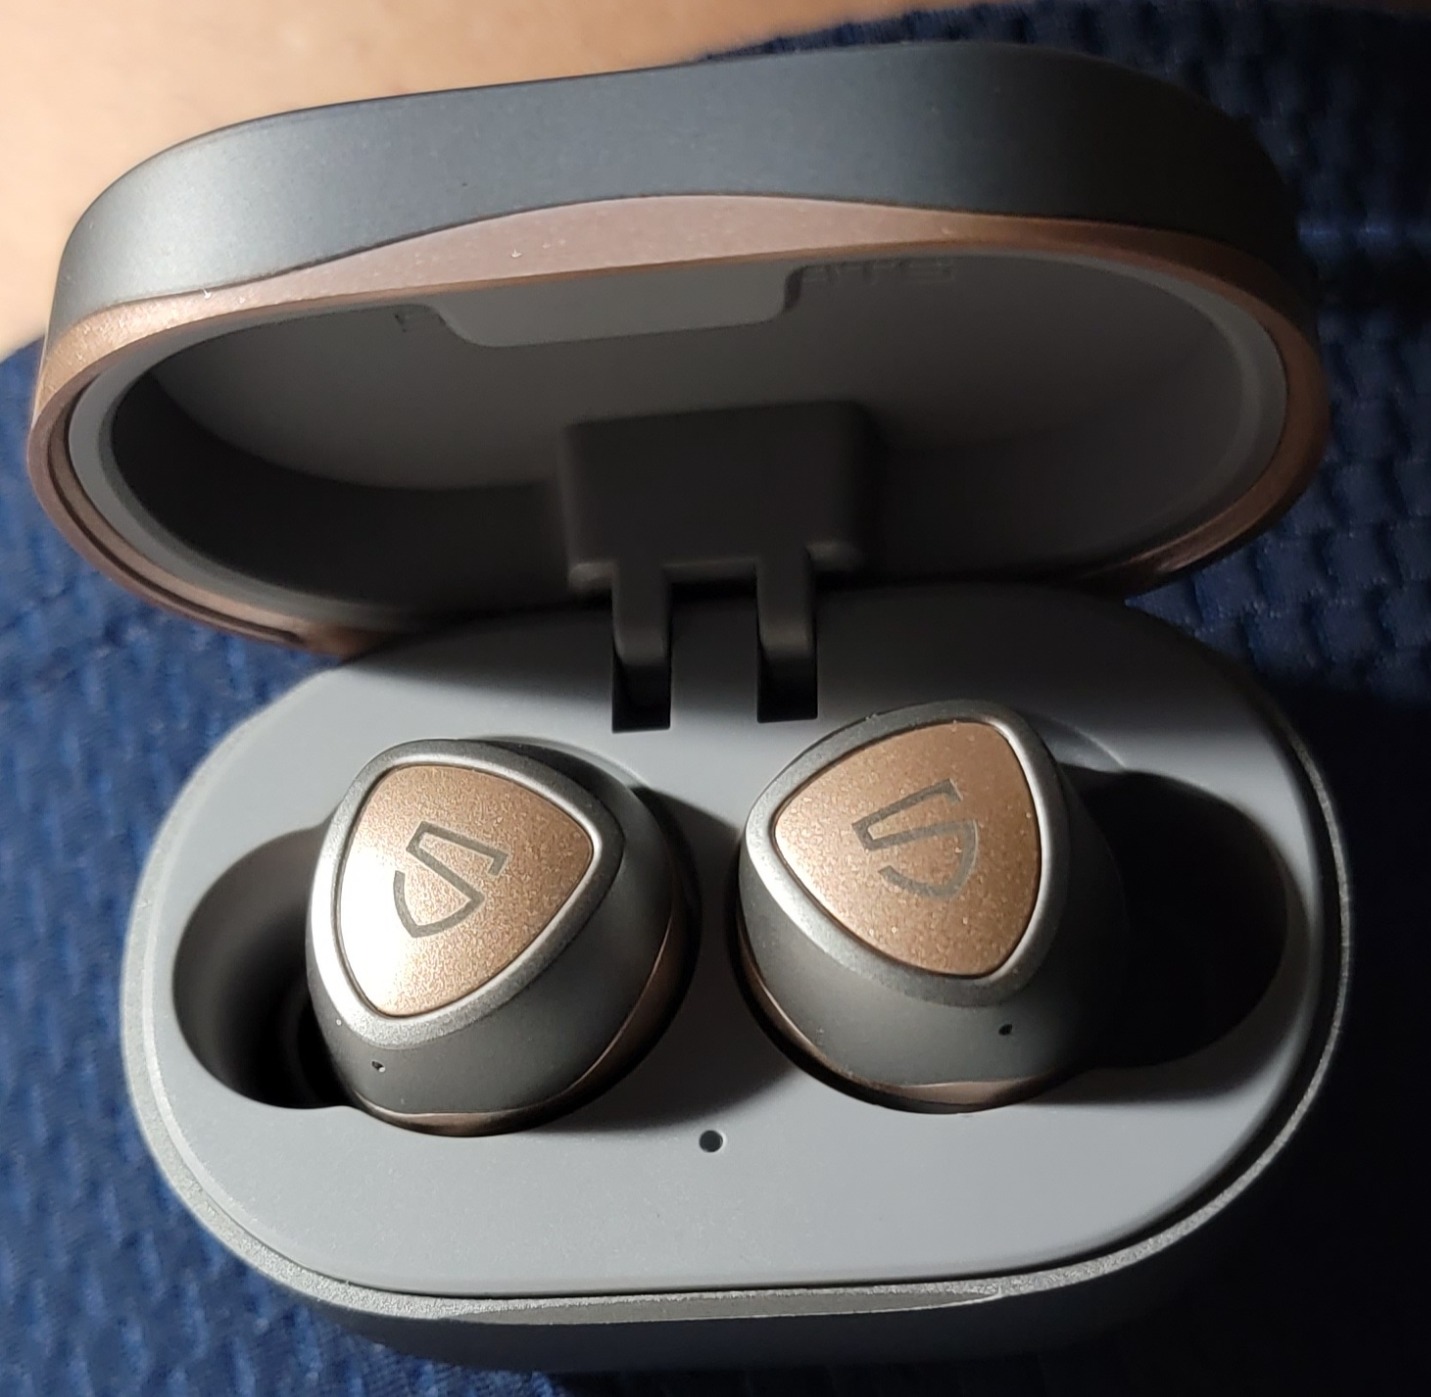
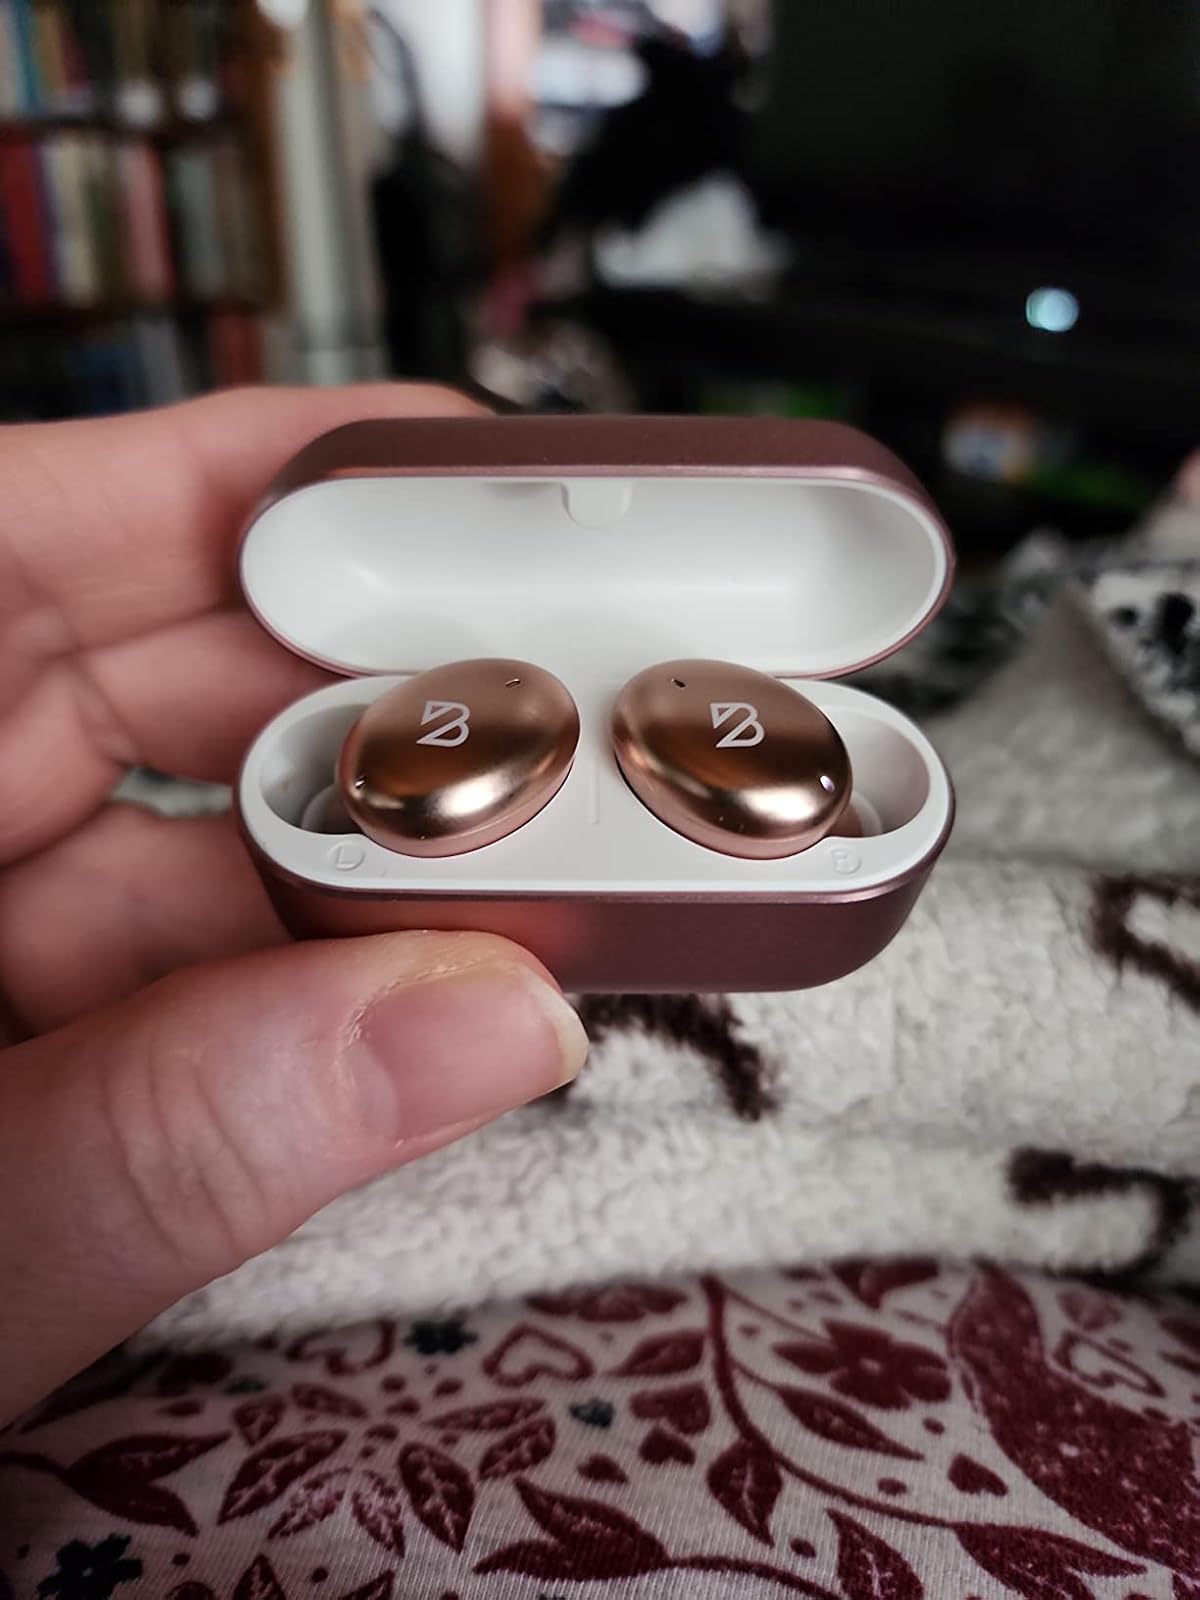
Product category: earbuds
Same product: no